Dirk Obbink

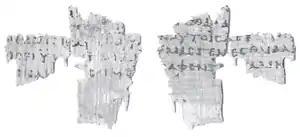
P.Oxy. 5345 with parts of "Mark" I 7–9, 16–18

In August 2016 the Egypt Exploration Society (EES) decided not to reappoint Obbink a general editor of the "Oxyrhynchus Papyri" series, stating this was “because of unsatisfactory discharge of his editorial duties, but also because of concerns, which he did not allay, about his alleged involvement in the marketing of ancient texts.” In May 2018 Obbink and Daniela Colomo published the papyrus fragment P.Oxy. 5345 in volume LXXXIII of the "Oxyrhynchus Papyri" series of the Egypt Exploration Society. This fragment contained portions of six verses from the first chapter of the Gospel of Mark, and was designated 𝔓 in the standard classification of New Testament papyri. Obbink and Colomo dated it to the later second or earlier third century, but rumours of its content, provenance and date had been widely discussed since 2012, fuelled by an ill-advised claim by Daniel B. Wallace in 2012 that a fragmentary papyrus of Mark had been authoritatively dated to the late first century by one of the world's leading paleographers, and might consequently be the earliest surviving Christian text.